Bhaskar Save

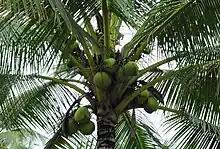
Long-life coconut trees

Bhaskar Save developed his system of natural farming after being induced to use chemical fertilizers, which after three years he realized was not returning value to him or his land. He later commented that: "By ruining the natural fertility of the soil, we actually create artificial 'needs' for more and more external inputs and unnecessary inputs for ourselves, while the results are inferior and more expensive in every way."